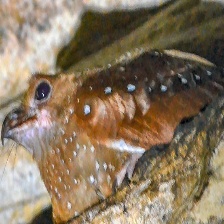
Species: OILBIRD
Scientific name: STEATORNIS CARIPENSIS